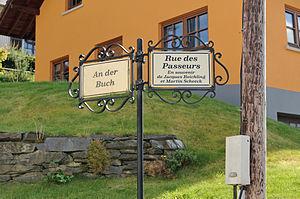
Bilsdorf, Luxembourg